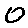
Label: 0